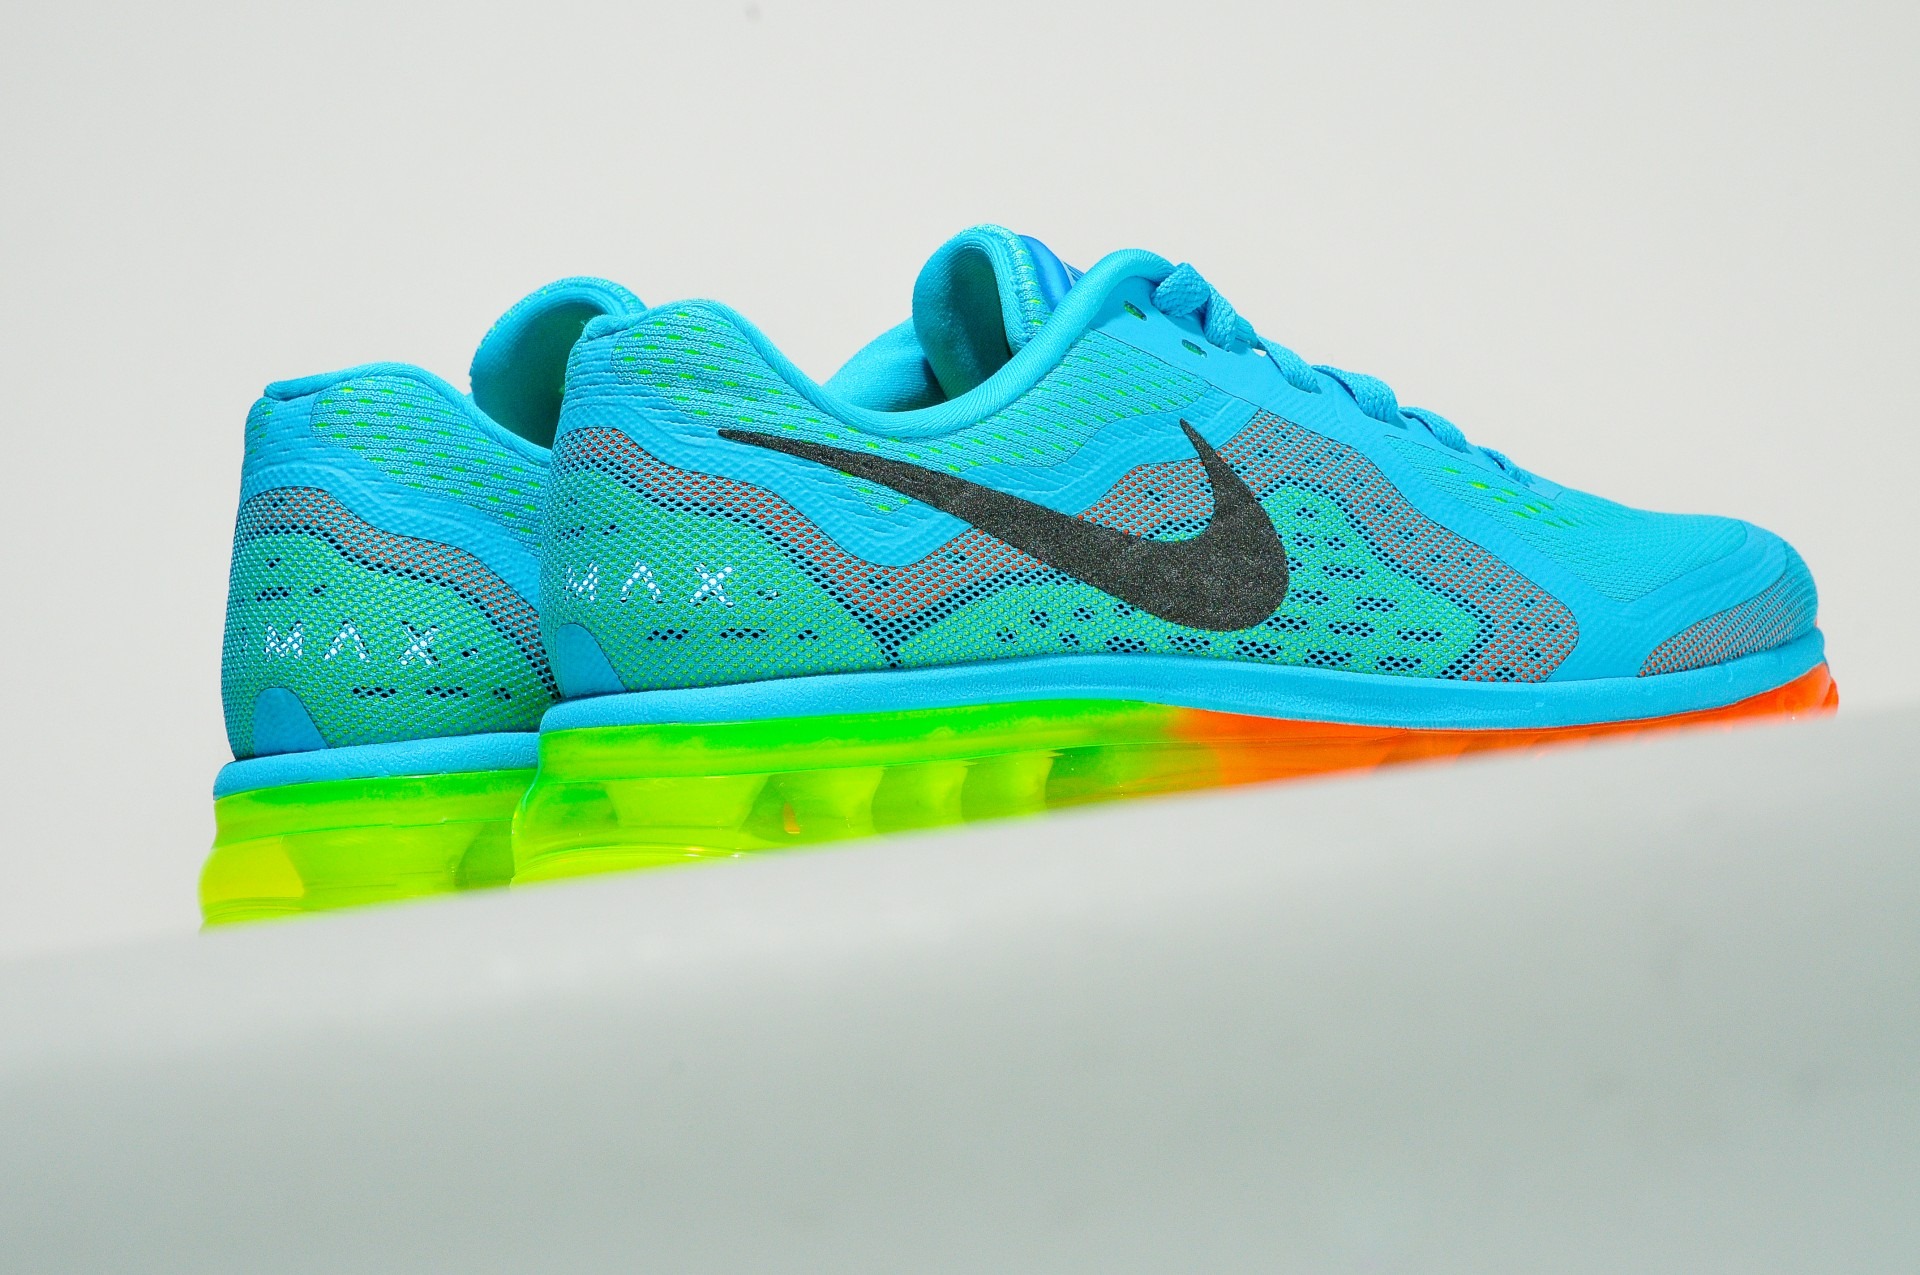
shoe, running, green, nike, blue, exercise, colorful, yellow, neon, brand, shoes, sneakers, bright, footwear, vibrant